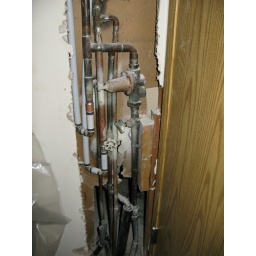
Interior connection to water heater in secondary bedroom